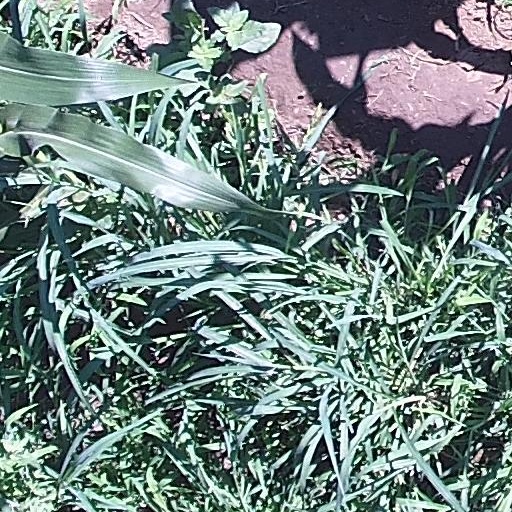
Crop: maize; corn